Jonangi

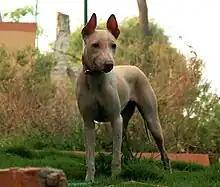

The Jonangi, also known as Jonangi Jagilam or Kolleti Jagilam, is an indigenous from India. Primarily found in Andhra Pradesh, parts of Karnataka, and along the eastern coast from West Bengal to Tamil Nadu, it was historically common near Kolleru Lake in West Godavari and Krishna districts. The Jonangi is a short-haired breed traditionally used for hunting, herding, and guarding.